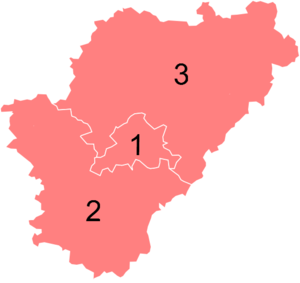
Résultats des élections législatives de Charente en 2012
Les élections législatives françaises de 2012 se déroulent les 10 et 17 juin 2012. Dans le département de la Charente, trois députés sont à élire dans le cadre de trois circonscriptions, soit une de moins par rapport à la législature précédente.
Les élections législatives françaises de 2012 se tiennent les 10 et 17 juin 2012. Elles sont marquées par un nouveau découpage électoral des 577 circonscriptions pour tenir compte de l'évolution de la démographie française. Les résultats sont présentés par département ou collectivité et pour chaque circonscription. Ils indiquent les modifications éventuellement apportées à la composition de ces circonscriptions par rapport au précédent découpage de 1986 :